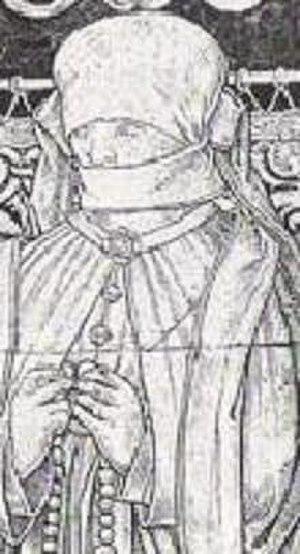
Amélie de Saxe était fille de Frédéric II de Saxe et de Marguerite d'Autriche, fille d'Ernest d'Autriche intérieure.
Cet article donne la liste des épouses des souverains de Bavière.